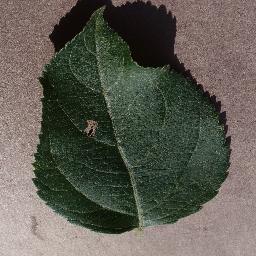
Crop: apple
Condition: healthy